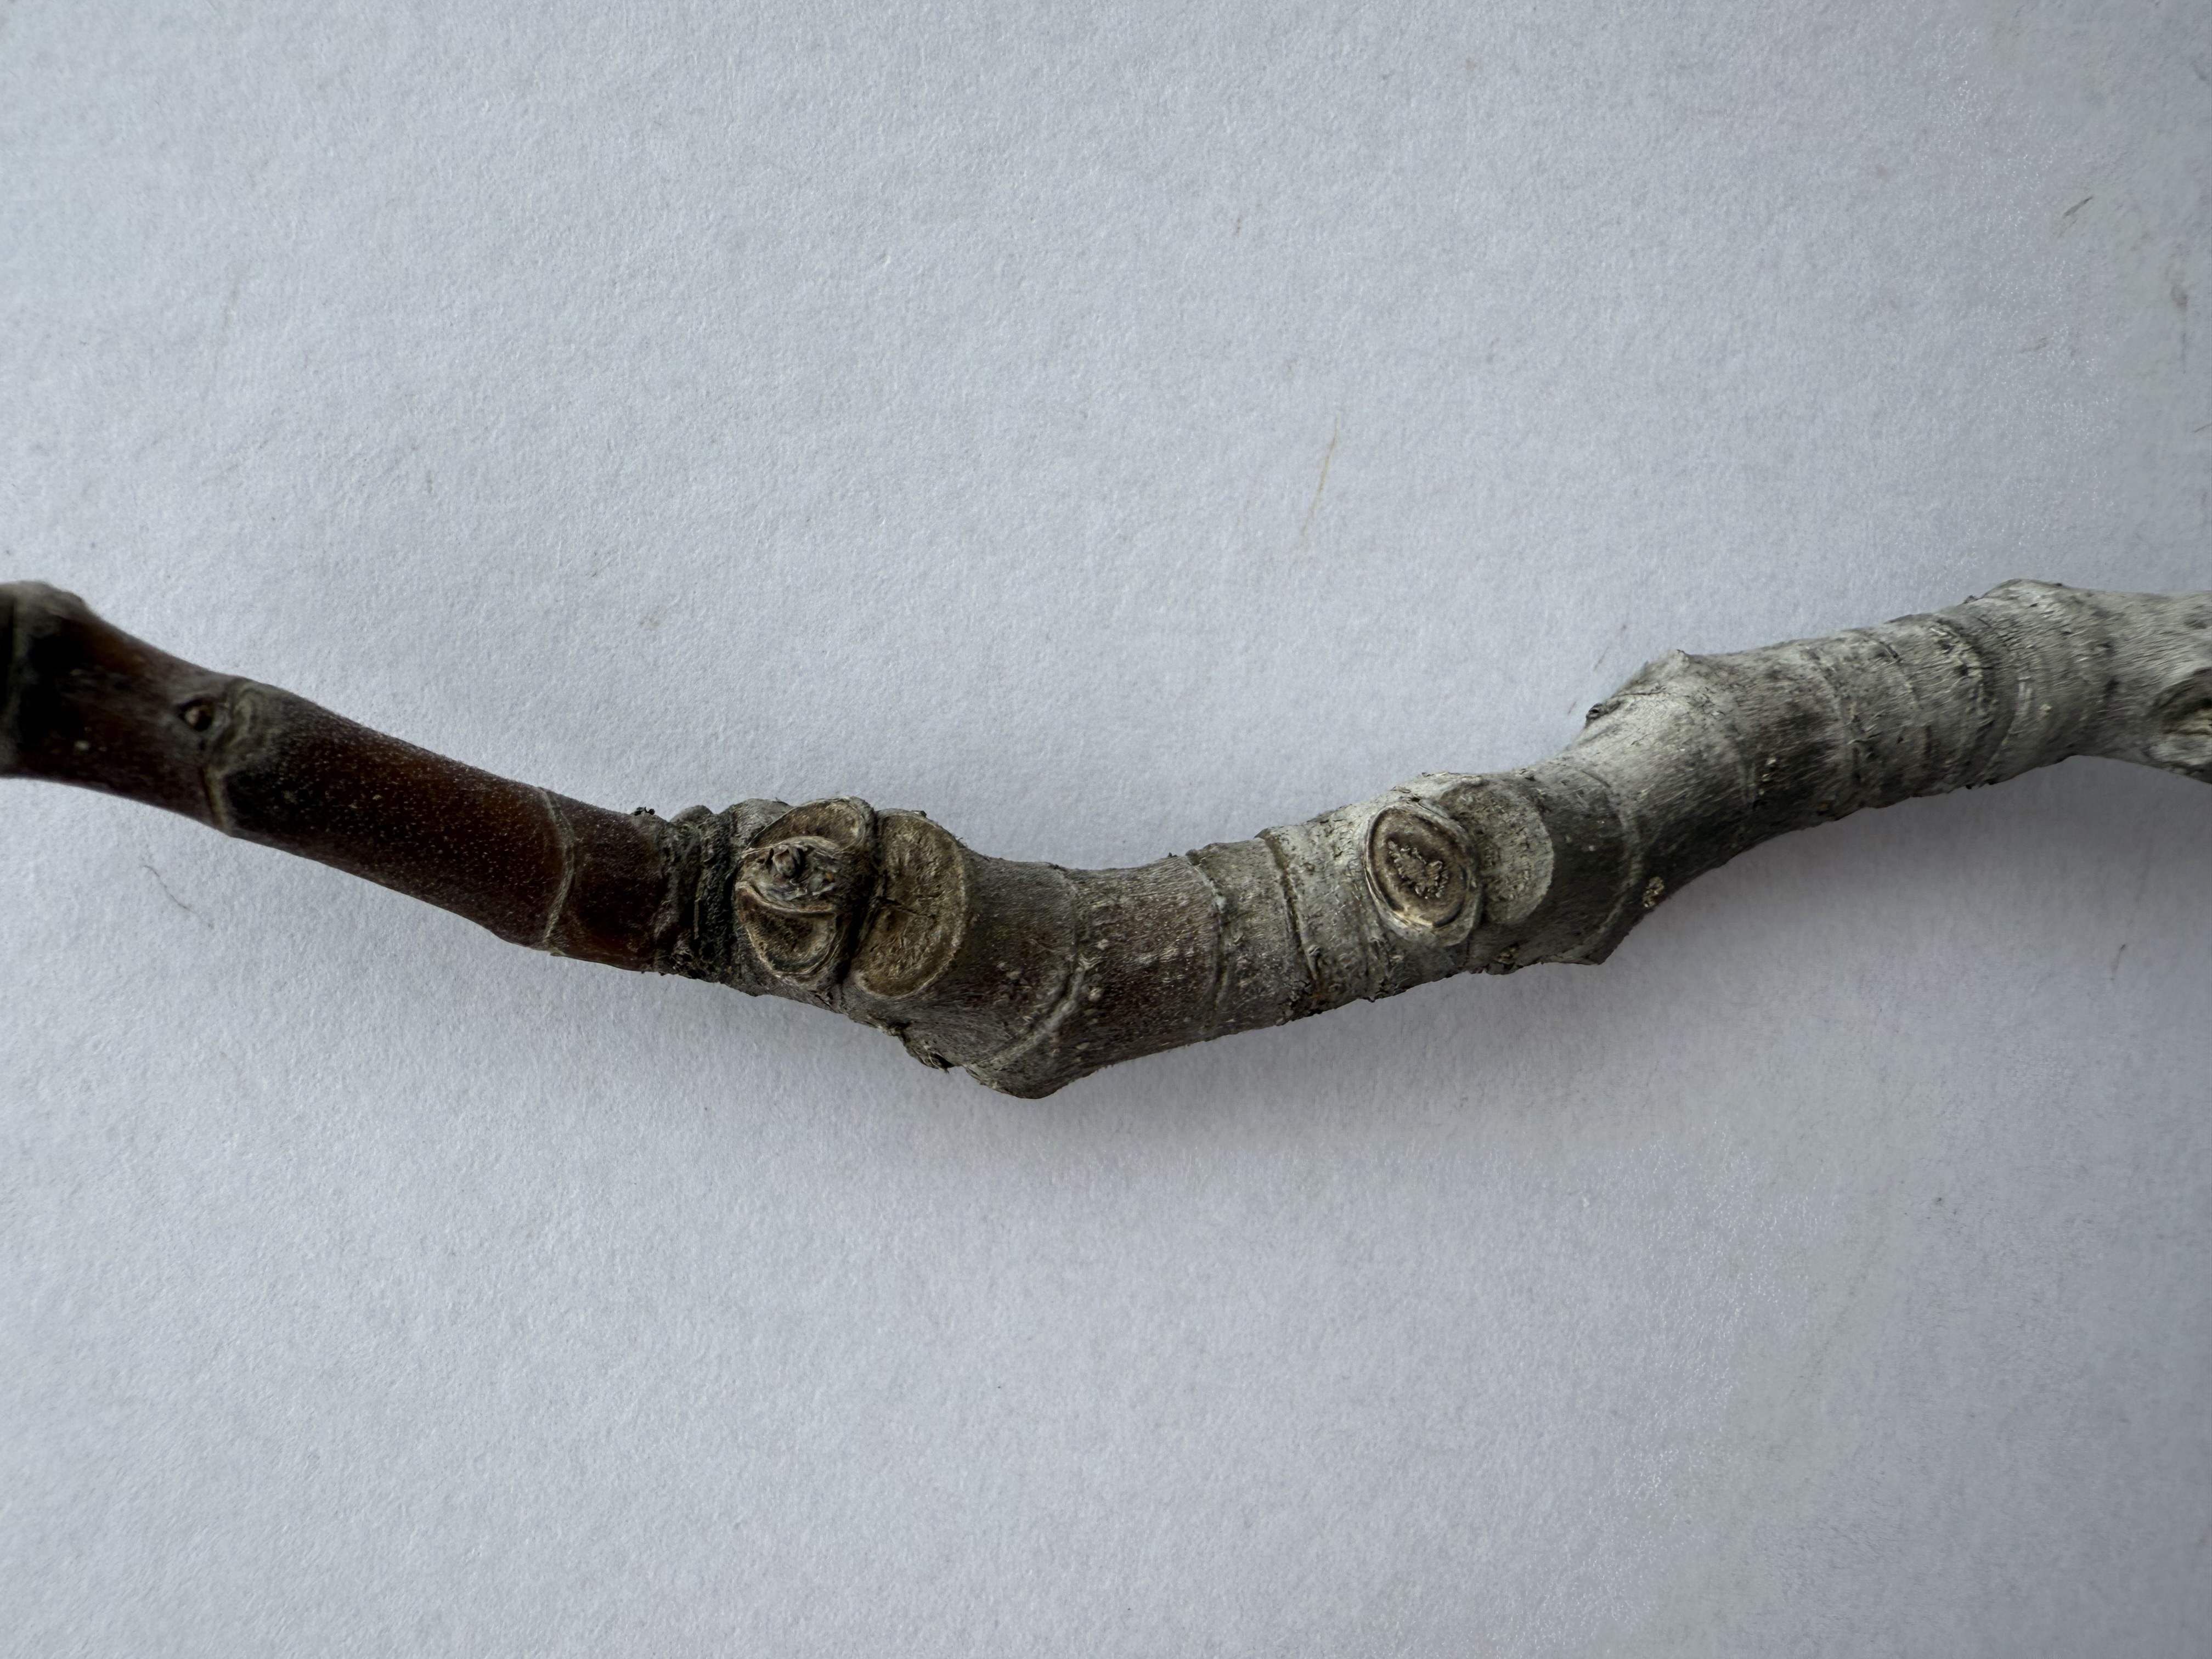
Variety: Patlican Fig